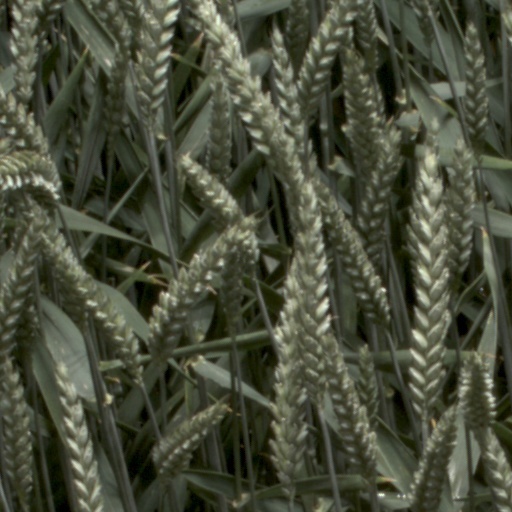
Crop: wheat